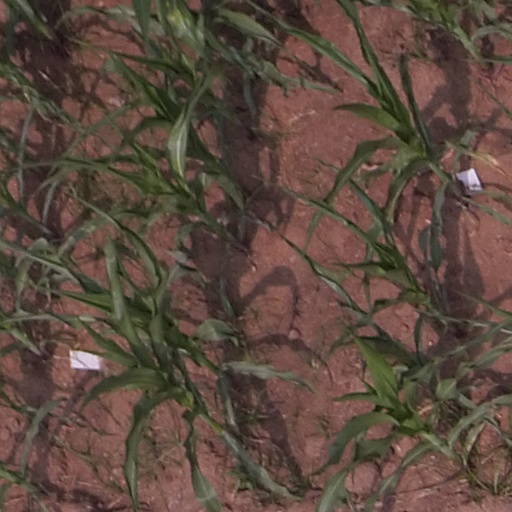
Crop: maize; corn